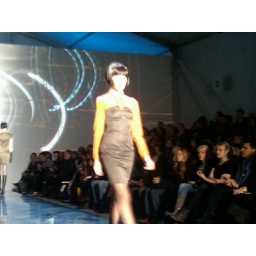
A men's orange shirt under a brown lady-like dress = androgenous